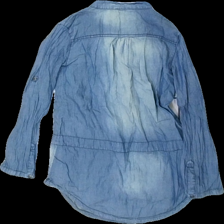
View: back
Type: Blouse
Category: Children
Brand: Lindex
Colors: Blue
Material: 100% Cotton
Pattern: Other
Cut: Long
Size: 146
Season: All
Trend: Denim
Damage location: top center
Price range: 50-100
Recommended usage: Reuse